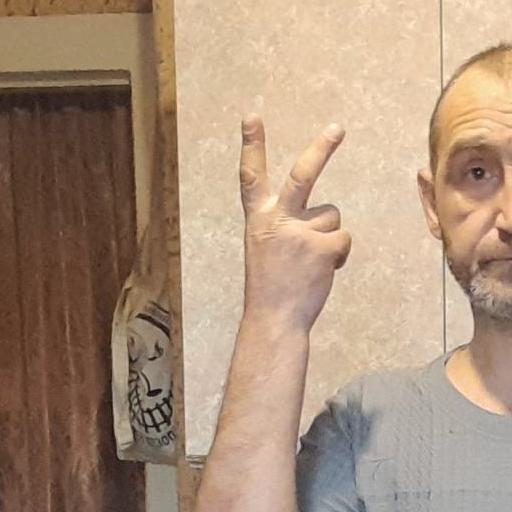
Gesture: peace_inverted